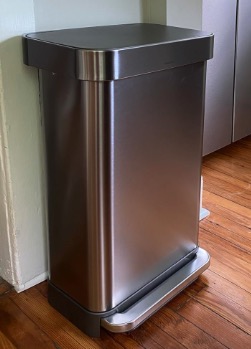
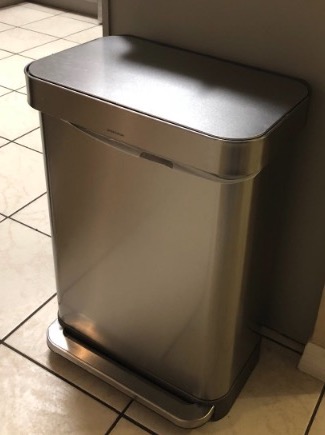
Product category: misc
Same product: yes